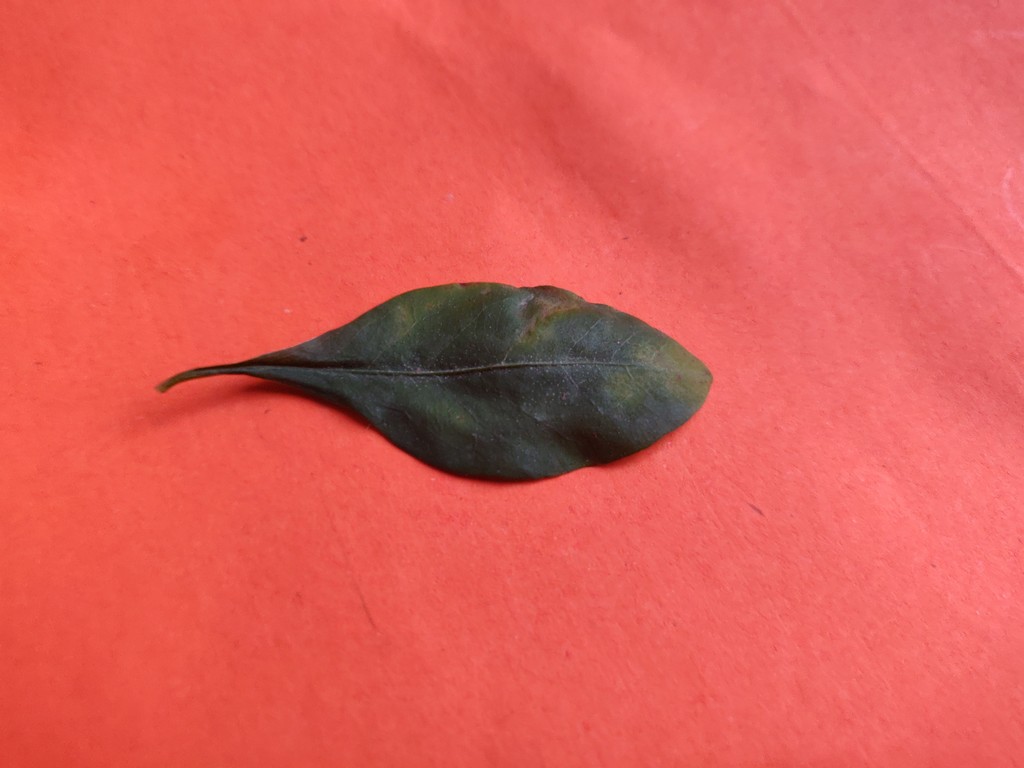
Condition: Unhealthy
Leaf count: single
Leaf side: front